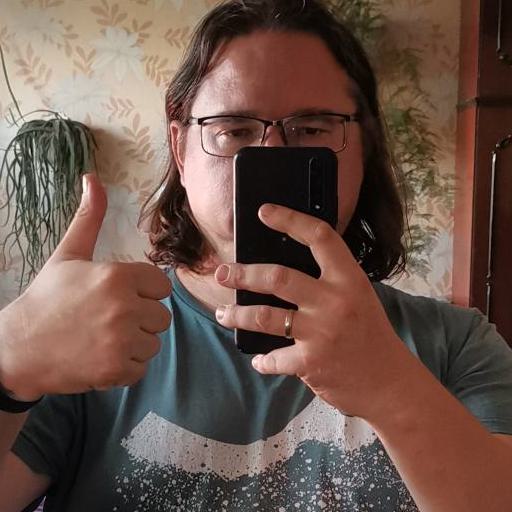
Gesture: no_gesture